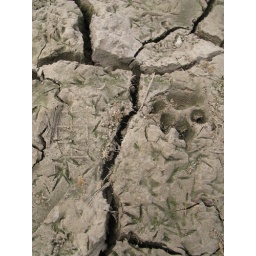
dog foot print and bird foot prints in the cracked mud